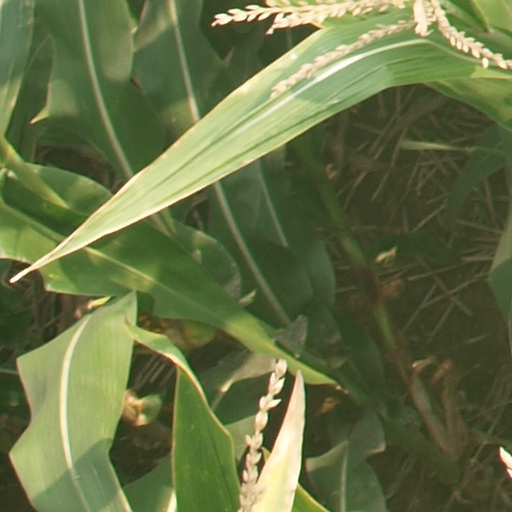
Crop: maize; corn